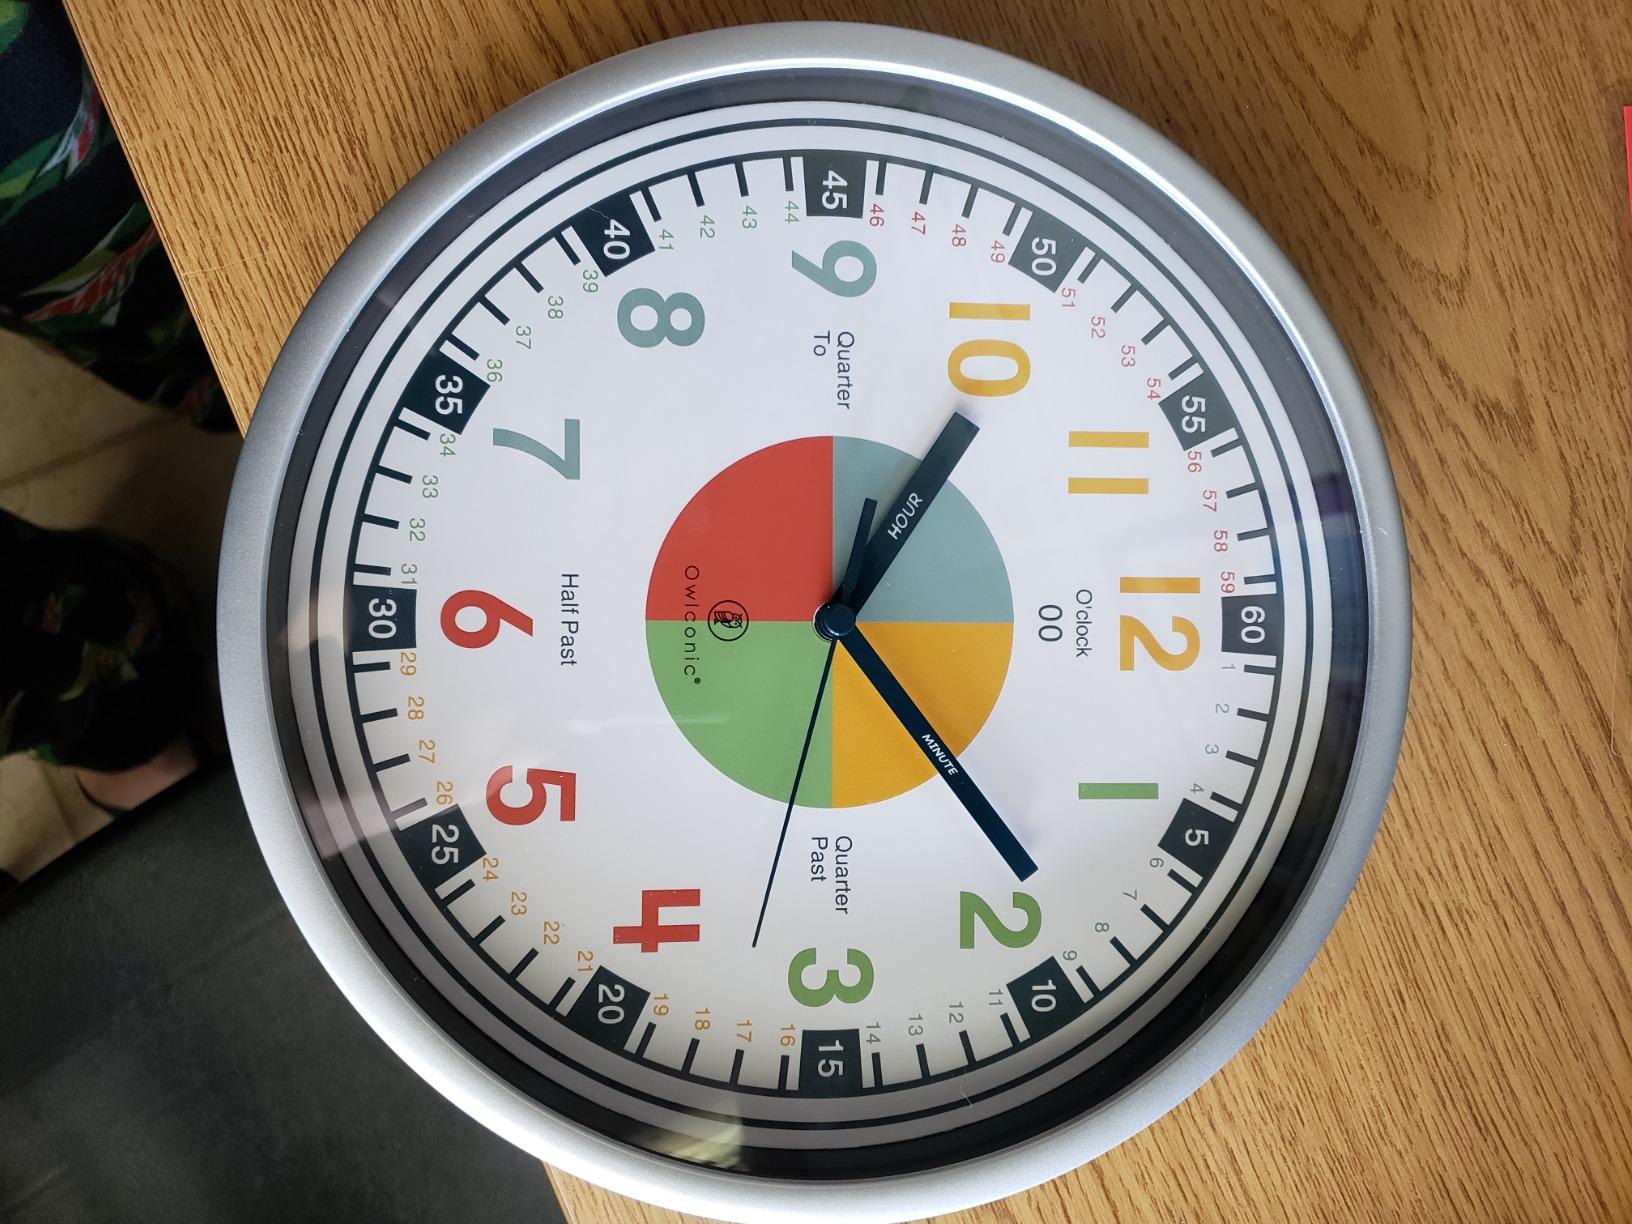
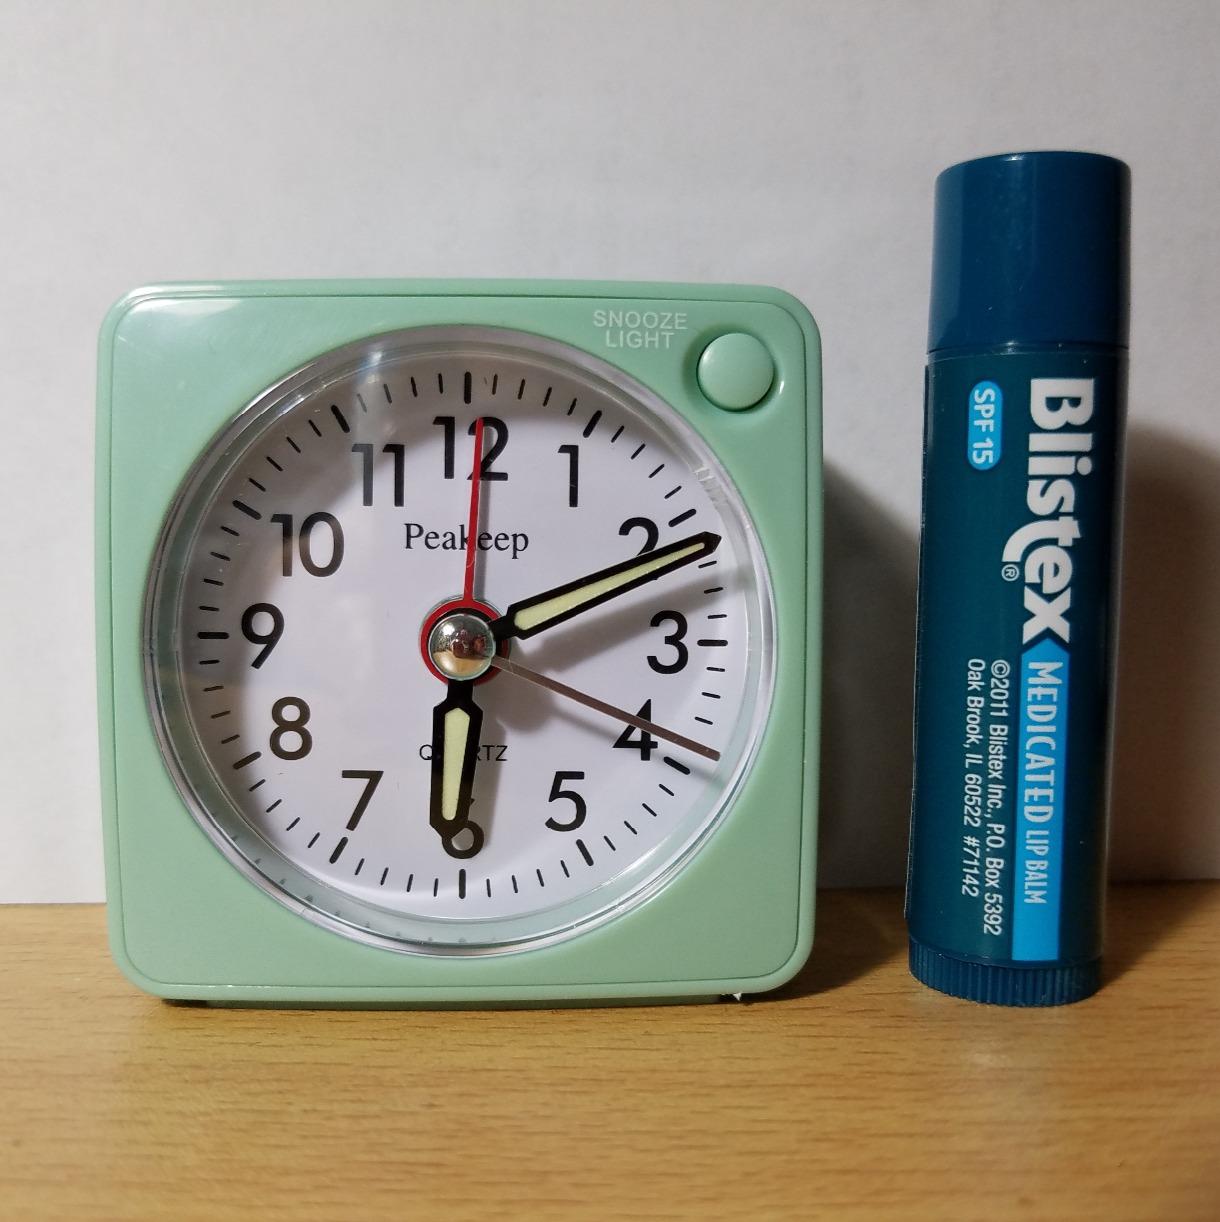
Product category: clock
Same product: no